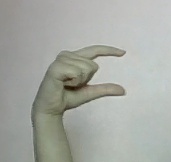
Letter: dal